Eric Shepherd

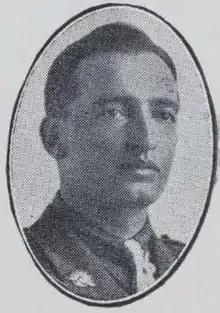

Eric John Shepherd (19 June 1894 – 30 August 1967) was an Australian politician. He was the Labor member for Victoria in the South Australian House of Assembly from 1924 to 1933. From 1930 to 1933 he was Speaker of the House.